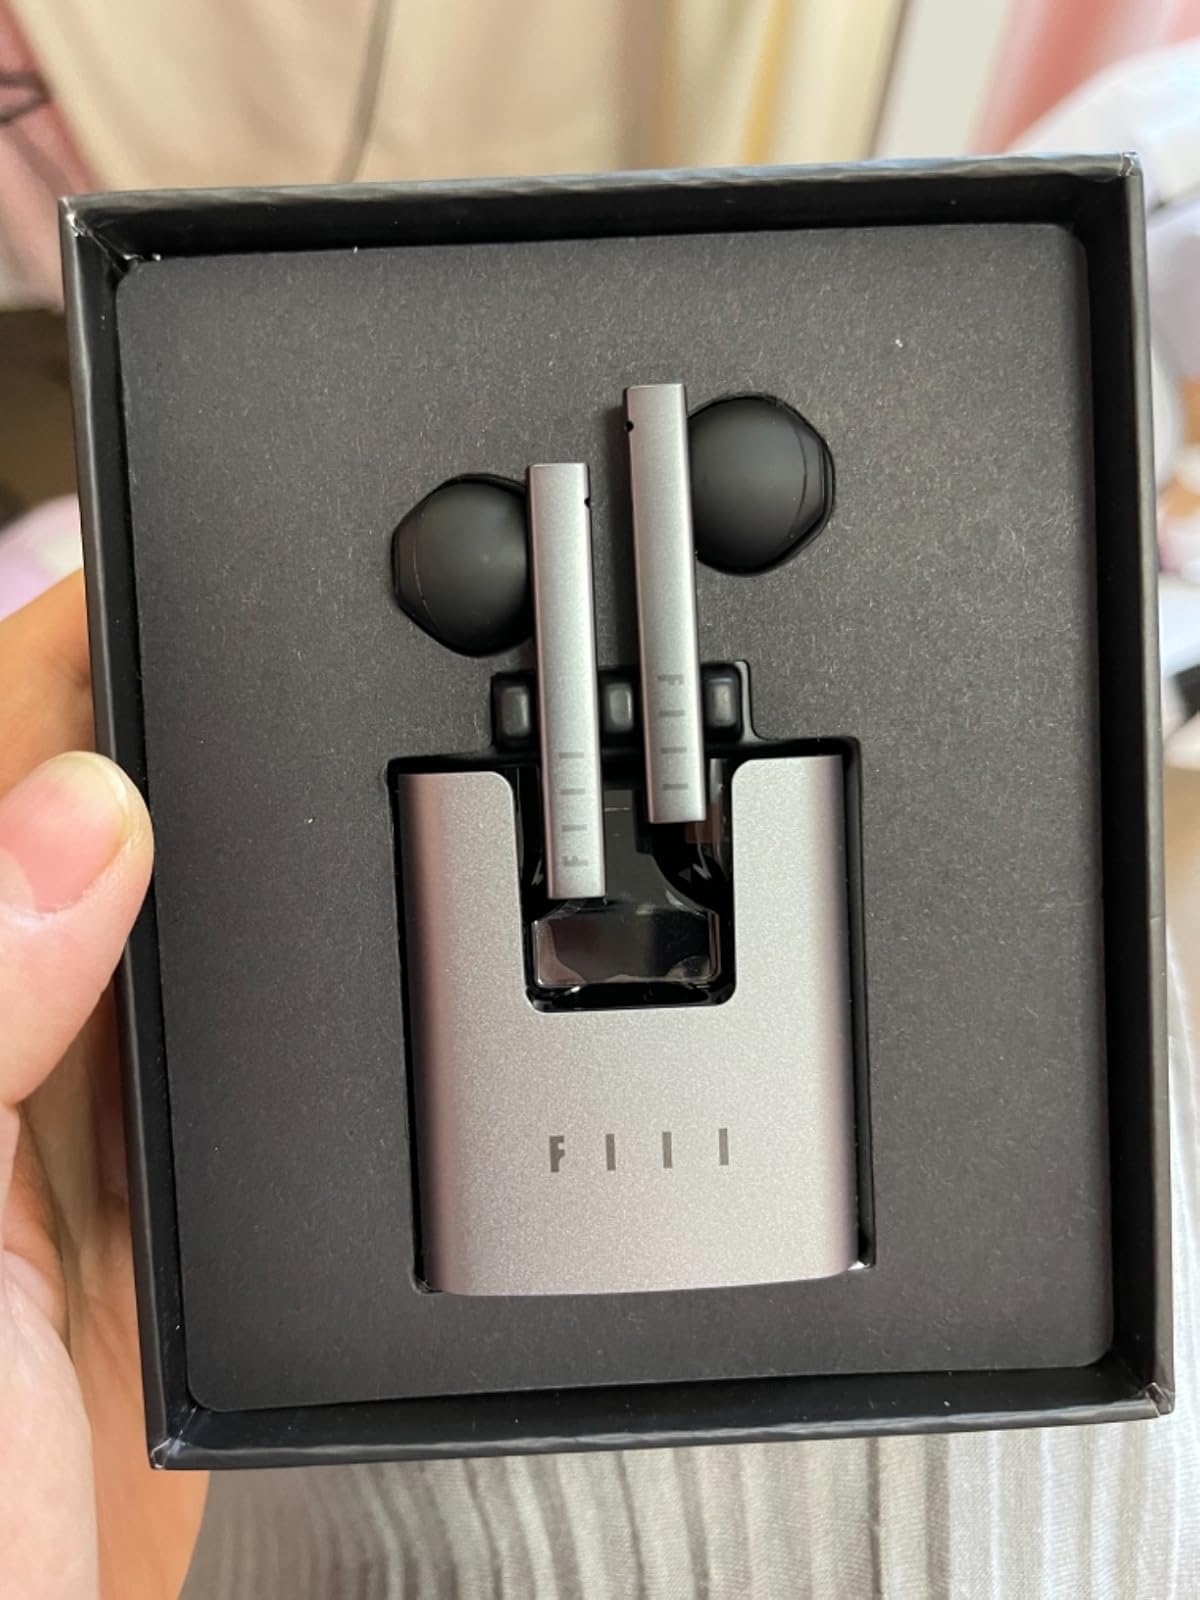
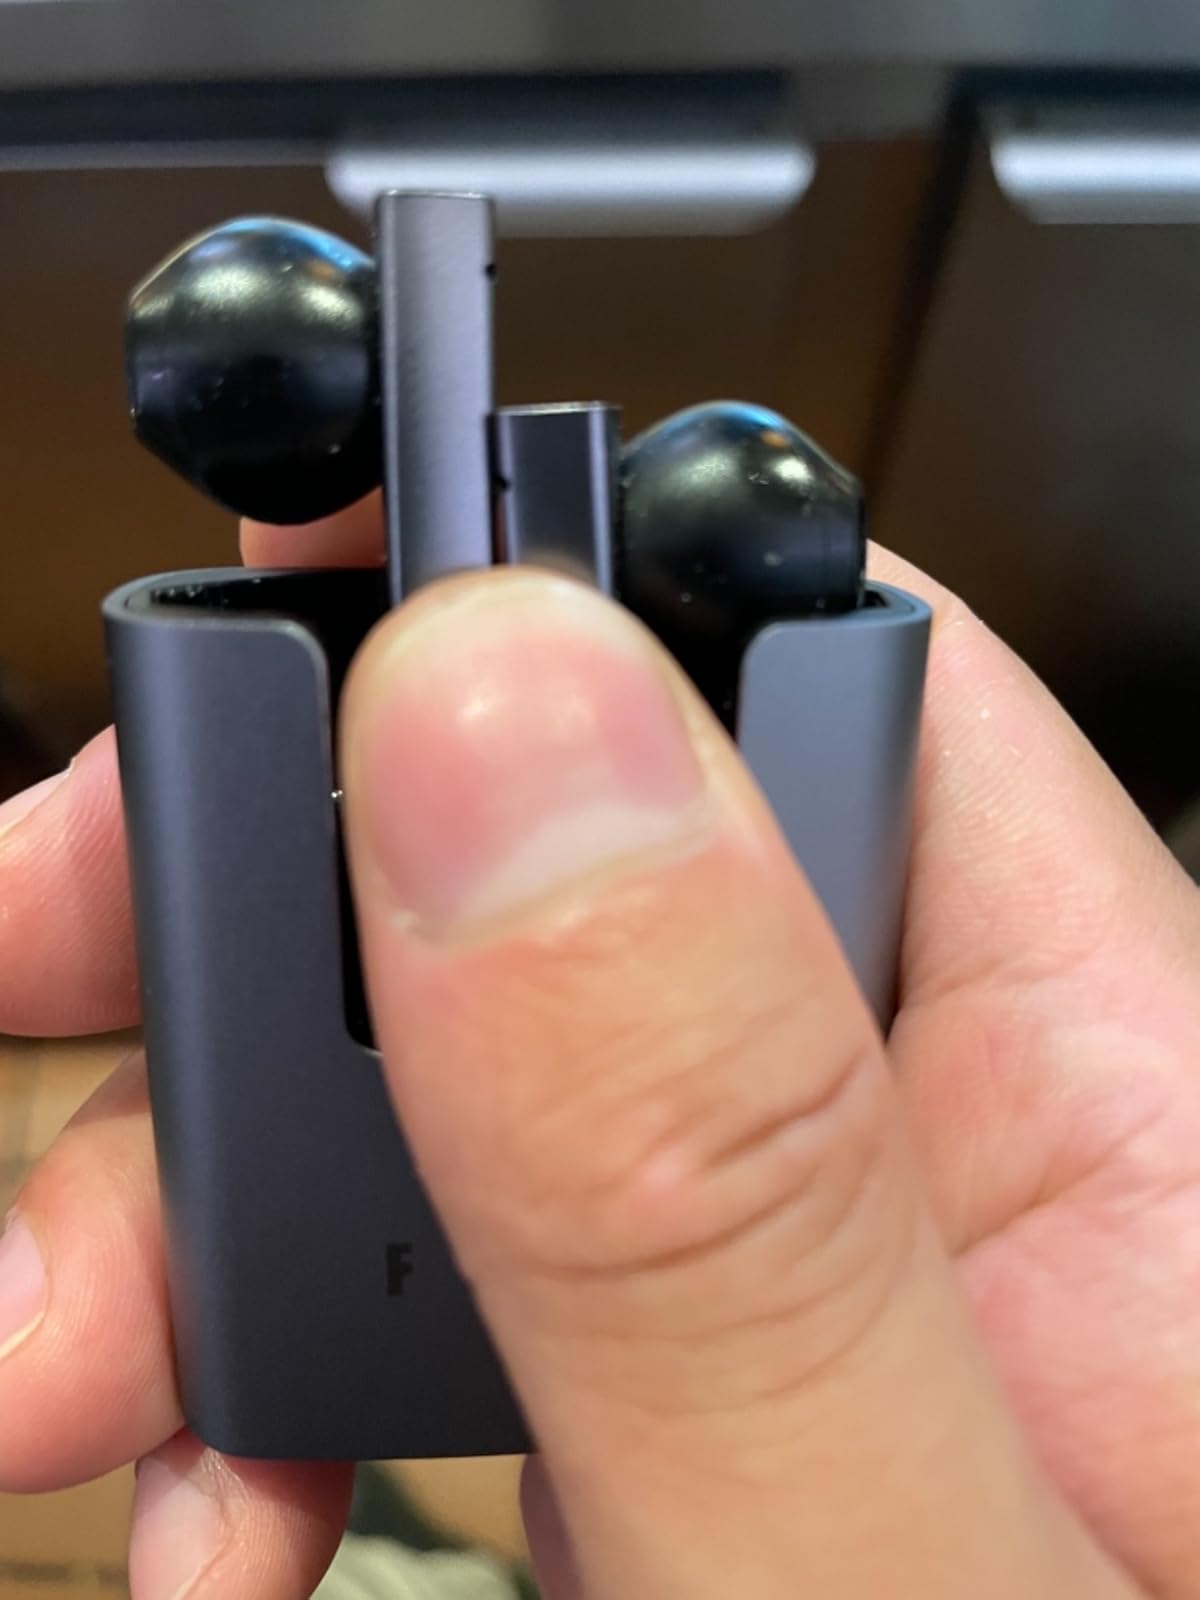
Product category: earbuds
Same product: yes